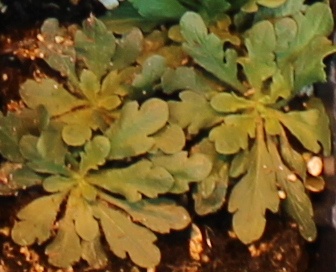
Label: Horseweed